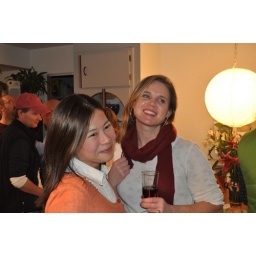
greta and the girl that claims to have slept in my house before